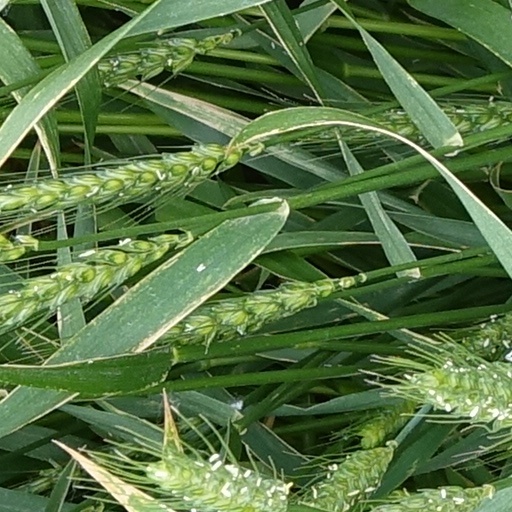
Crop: wheat